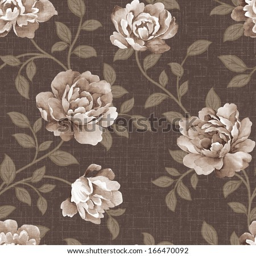
fresh spring flowers seamless pattern background - for easy making seamless pattern use it for filling any contours